Matthew Griswold (congressman)

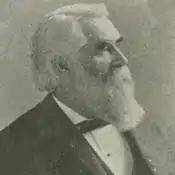

Matthew Griswold (June 6, 1833 – May 19, 1919) was an American Congressman from Erie, Pennsylvania.